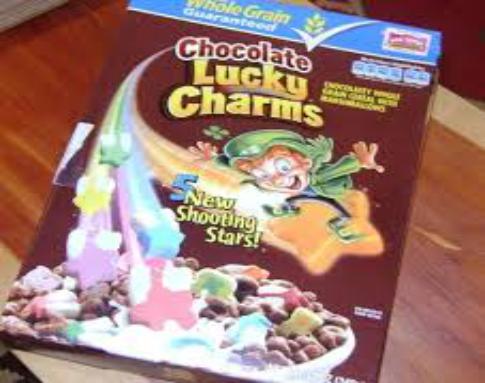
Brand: Chocolate Lucky Charms
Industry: Food